Three Discourses on Imagined Occasions

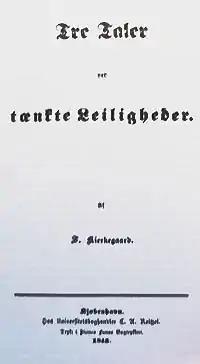
First edition, title page.

Three Discourses on Imagined Occasions (1845) is a book written by Søren Kierkegaard.